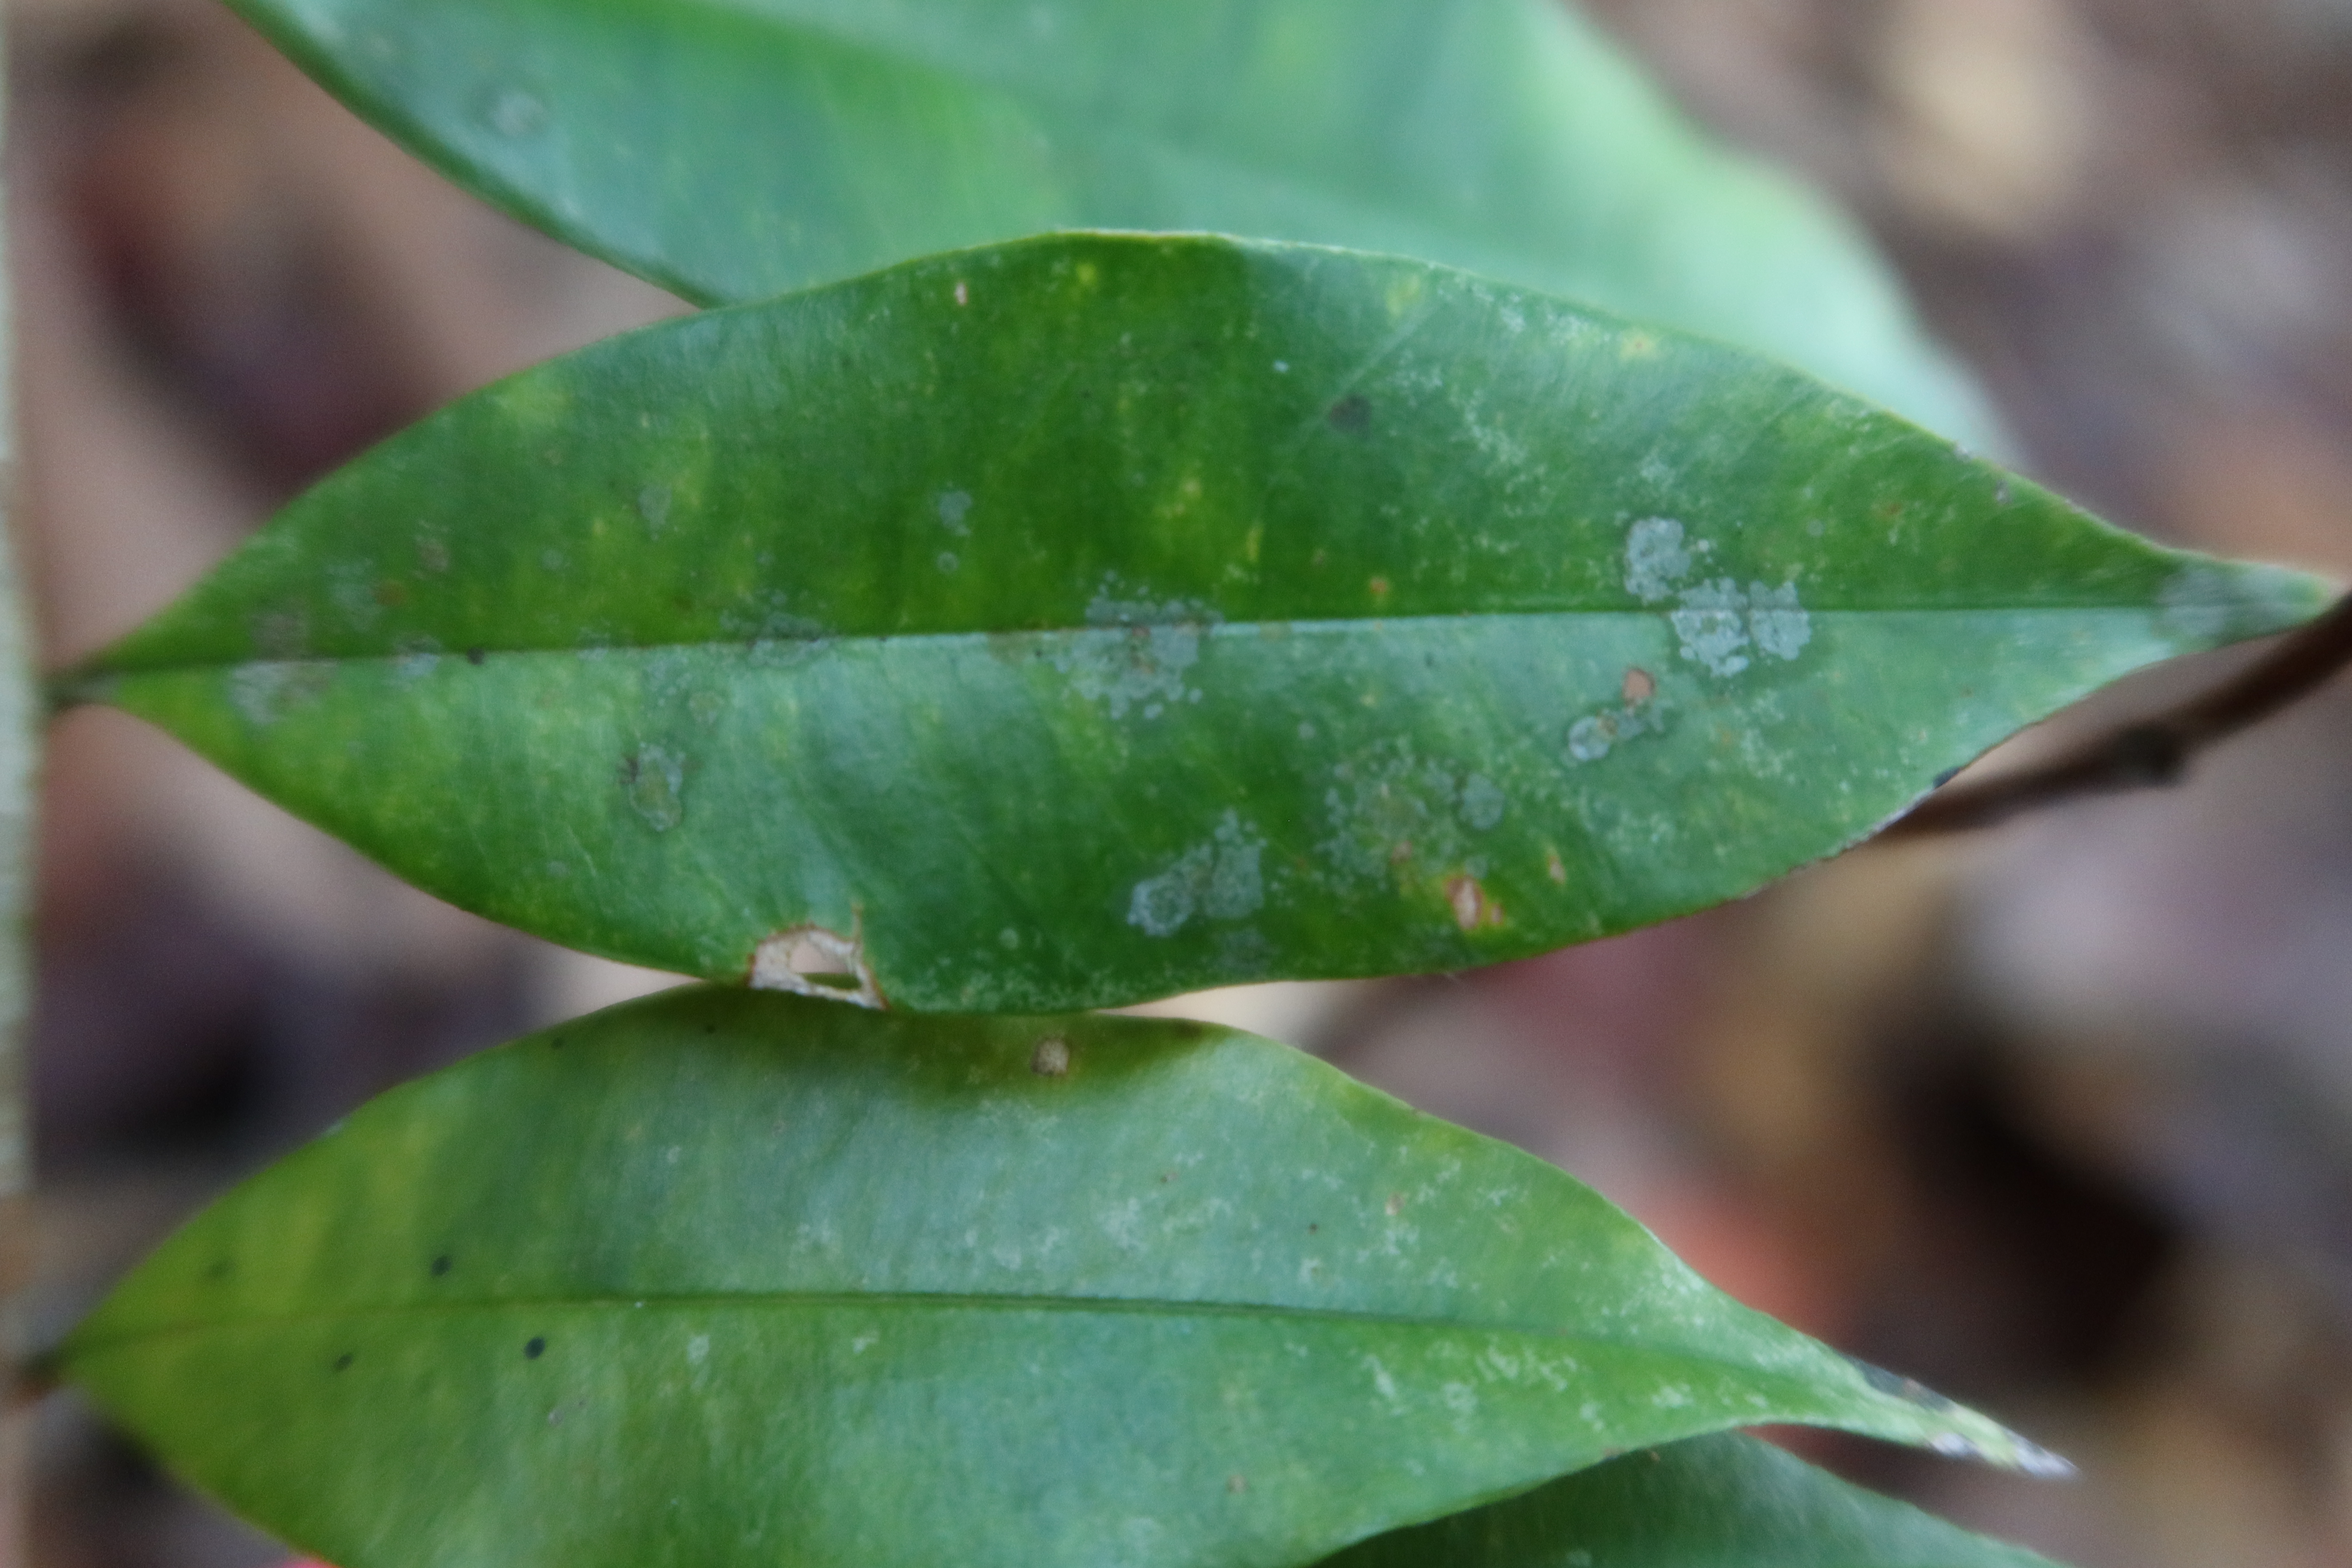
Label: Black spots